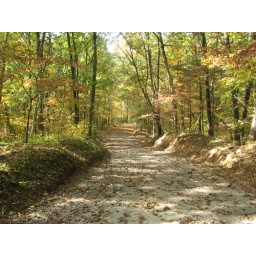
The road and house I grew up in